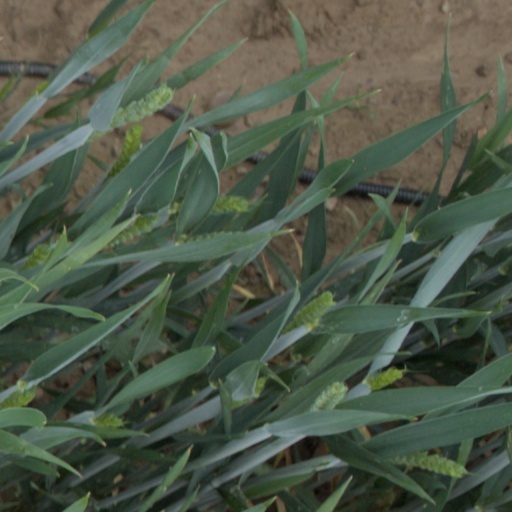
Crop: wheat